Elam

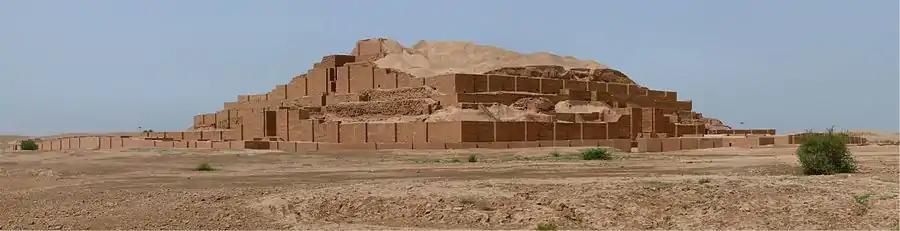
The Chogha Zanbil ziggurat site, built c. 1250 BC.

Under the Shutrukids (c. 1210 – 1100 BC), the Elamite empire reached the height of its power. Shutruk-Nakhkhunte and his three sons, Kutir-Nakhkhunte II, Shilhak-In-Shushinak, and Khutelutush-In-Shushinak were capable of frequent military campaigns into Kassite Babylonia (which was also being ravaged by the empire of Assyria during this period), and at the same time were exhibiting vigorous construction activity—building and restoring luxurious temples in Susa and across their Empire. Shutruk-Nakhkhunte raided Babylonia, carrying home to Susa trophies like the statues of Marduk and Manishtushu, the Manishtushu Obelisk, the Stele of Hammurabi and the stele of Naram-Sin. In 1158 BC, after much of Babylonia had been annexed by Ashur-Dan I of Assyria and Shutruk-Nakhkhunte, the Elamites defeated the Kassites permanently, killing the Kassite king of Babylon, Zababa-shuma-iddin, and replacing him with his eldest son, Kutir-Nakhkhunte, who held it no more than three years before being ejected by the native Akkadian-speaking Babylonians. The Elamites then briefly came into conflict with Assyria, managing to take the Assyrian city of Arrapha (modern Kirkuk) before being ultimately defeated and having a treaty forced upon them by Ashur-dan I.